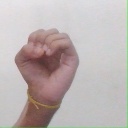
अक्षर: ऊ